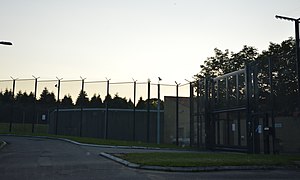
Nykøbing Fængsel
Det nye hegn med bevægelsesalarmer, inden ringmuren i baggrunden, der dækker hver gård, hvor der også er trådhegn over himlen for at forhindre droner i at dumpe ulovlige ting.
Nykøbing Fængsel er et topsikret lukket statsfængsel med i alt 30/60 pladser i Nykøbing Sjælland. Fængslet hører under Kriminalforsorgens institution i Jyderup og modtog oprindeligt domfældte sexforbrydere til afsoning på tre afdelinger af 10 pladser, hvor de indsatte fik egen celle med eget badeværelse. Det er dog besluttet, at fængslet efter behov kan omstruktureres til arresthus, hvorefter der kan anbringes op til to arrestanter i hver celle. Fængslet betegnes af Kriminalforsorgen som topsikret, og i de 34 år, hvor det fungerede som sikringsanstalt, er ingen flygtet.